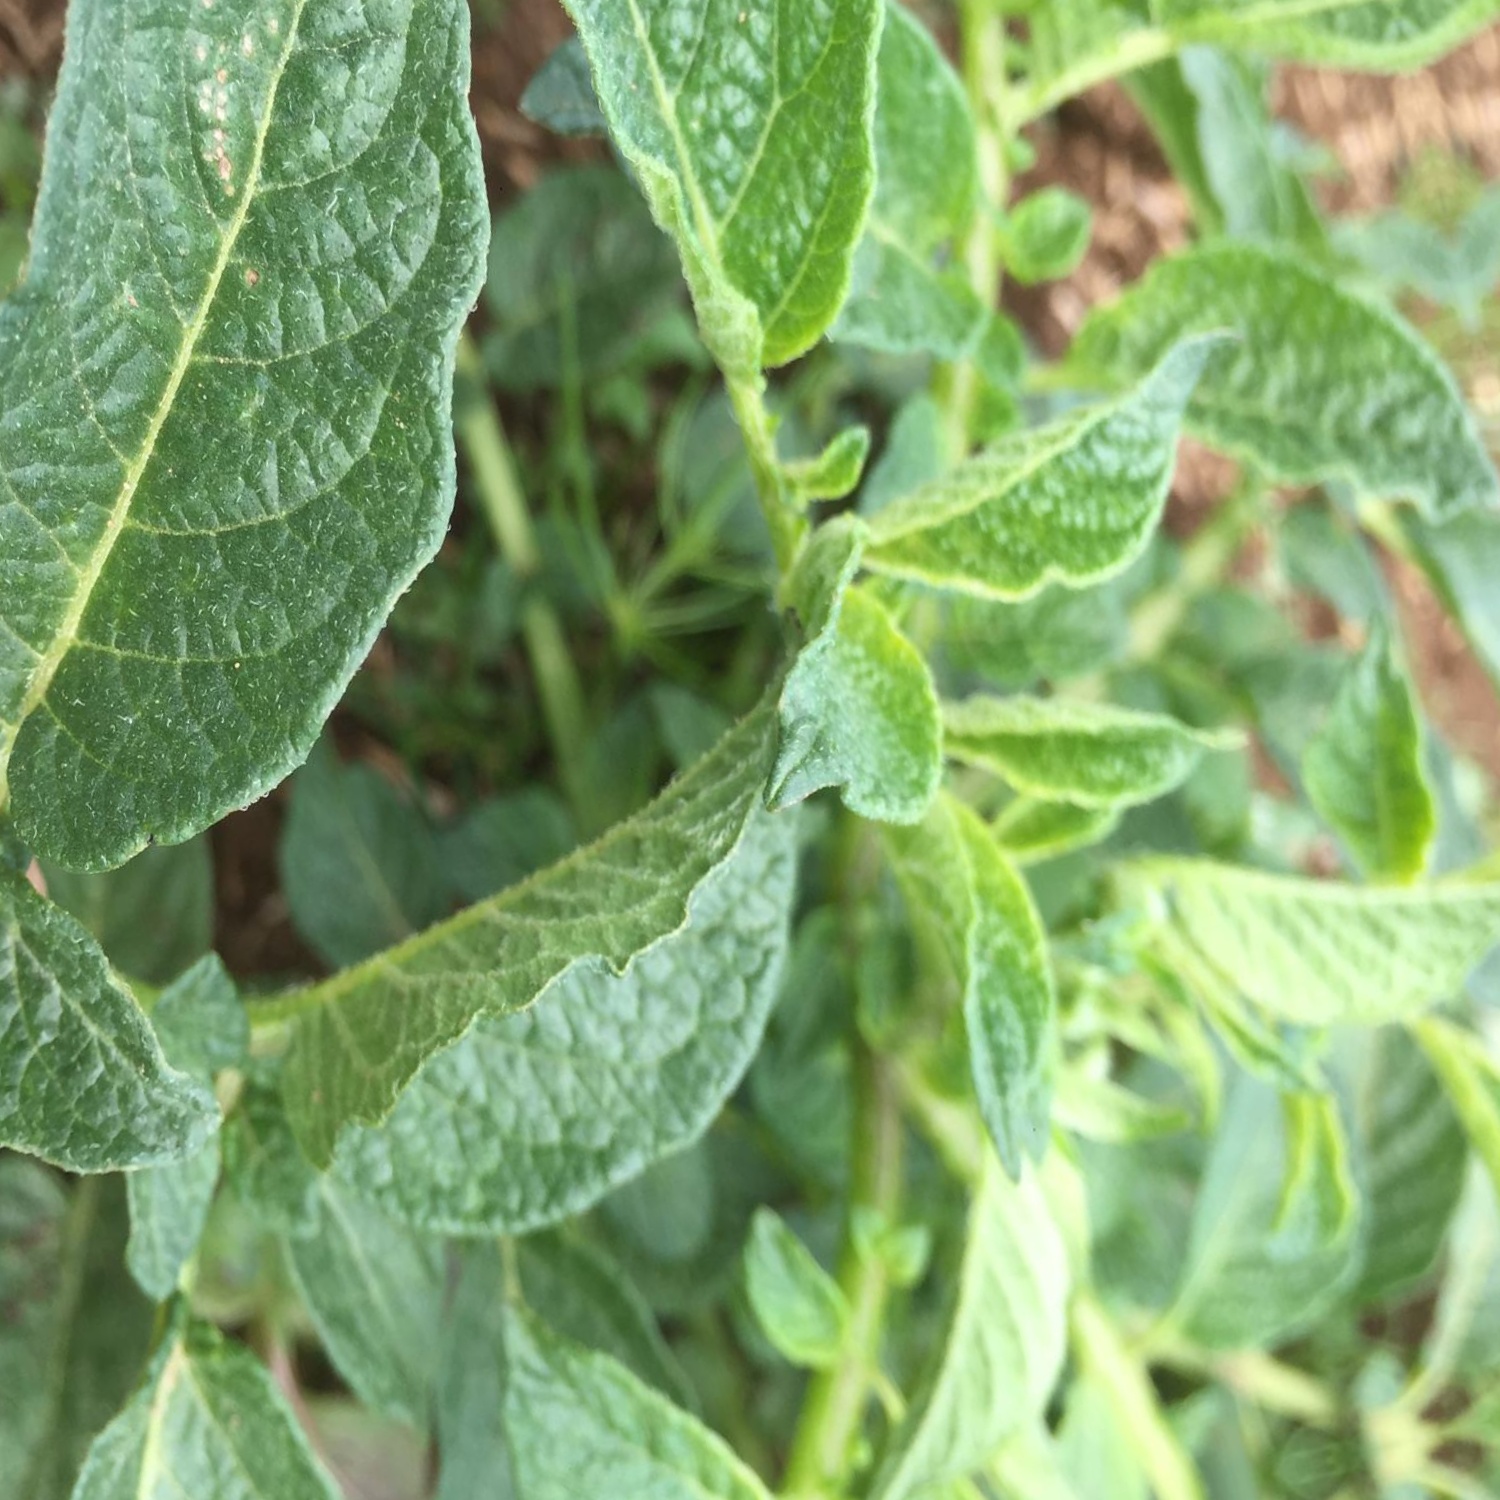
Etiqueta: Virus